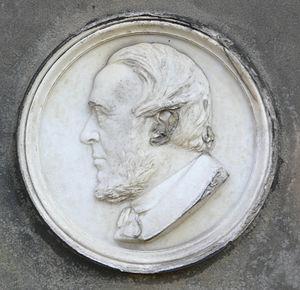
Heinrich von Sybel, né Heinrich Karl Ludolf von Sybel le 2 décembre 1817 à Düsseldorf et mort le 1ᵉʳ août 1895 à Marbourg, est un historien et politicien allemand.